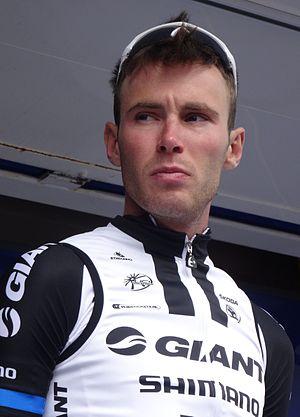
Reportage photographique réalisé le mercredi 7 mai 2014 au départ de la première étape de l'édition 2014 des Quatre jours de Dunkerque à Dunkerque, Nord, Nord-Pas-de-Calais, France. Depicted person&#58
La saison 2014 de l'équipe cycliste Giant-Shimano est la dixième de cette équipe.
Brian Bulgaç est un coureur cycliste néerlandais né le 4 avril 1988 à Amsterdam, membre de l'équipe Vorarlberg.